Kanishka

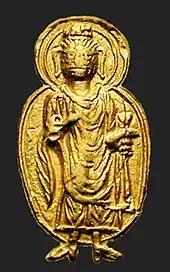
Depiction of the Buddha envelopped in a mandorla in Kanishka's coinage. The mandorla is normally considered as a late evolution in Gandhara art.

Only six Kushan coins of the Buddha are known in gold (the sixth one is the centerpiece of an ancient piece of jewellery, consisting of a Kanishka Buddha coin decorated with a ring of heart-shaped ruby stones). All these coins were minted in gold under Kanishka I, and are in two different denominations: a dinar of about 8 gm, roughly similar to a Roman aureus, and a quarter dinar of about 2 gm. (about the size of an obol).